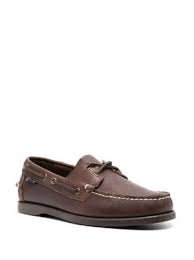
Label: Boat